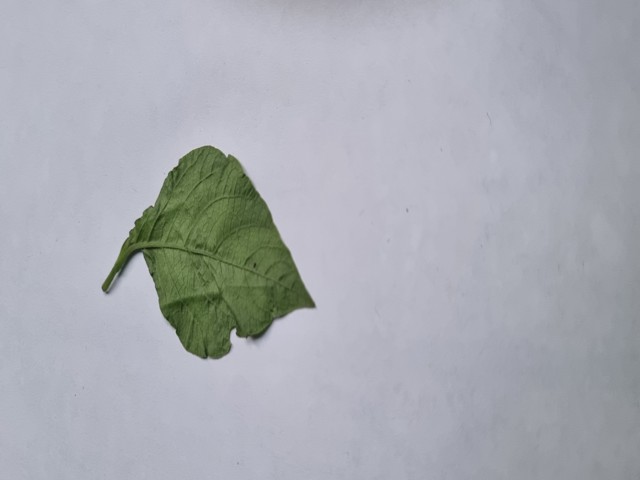
Plant: apang